Sir J. J. College of Architecture

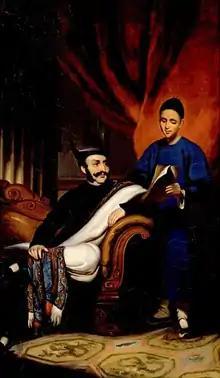
Sir Jamsetjee Jejeebhoy (1783–1859) portrait at the Sir J. J. School of Art

Established in 1913, it was Asia's first architecture school, attached with Sir J. J. School of Art, itself established in 1896. In 1958, Sir J. J. School of Art was divided, with the Departments of Architecture and Applied Art becoming the Sir J. J. College of Architecture and Sir J.J. Institute of Applied Art respectively.